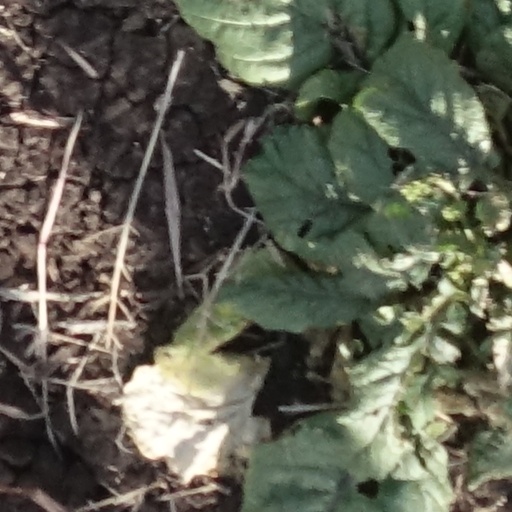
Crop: sorghum